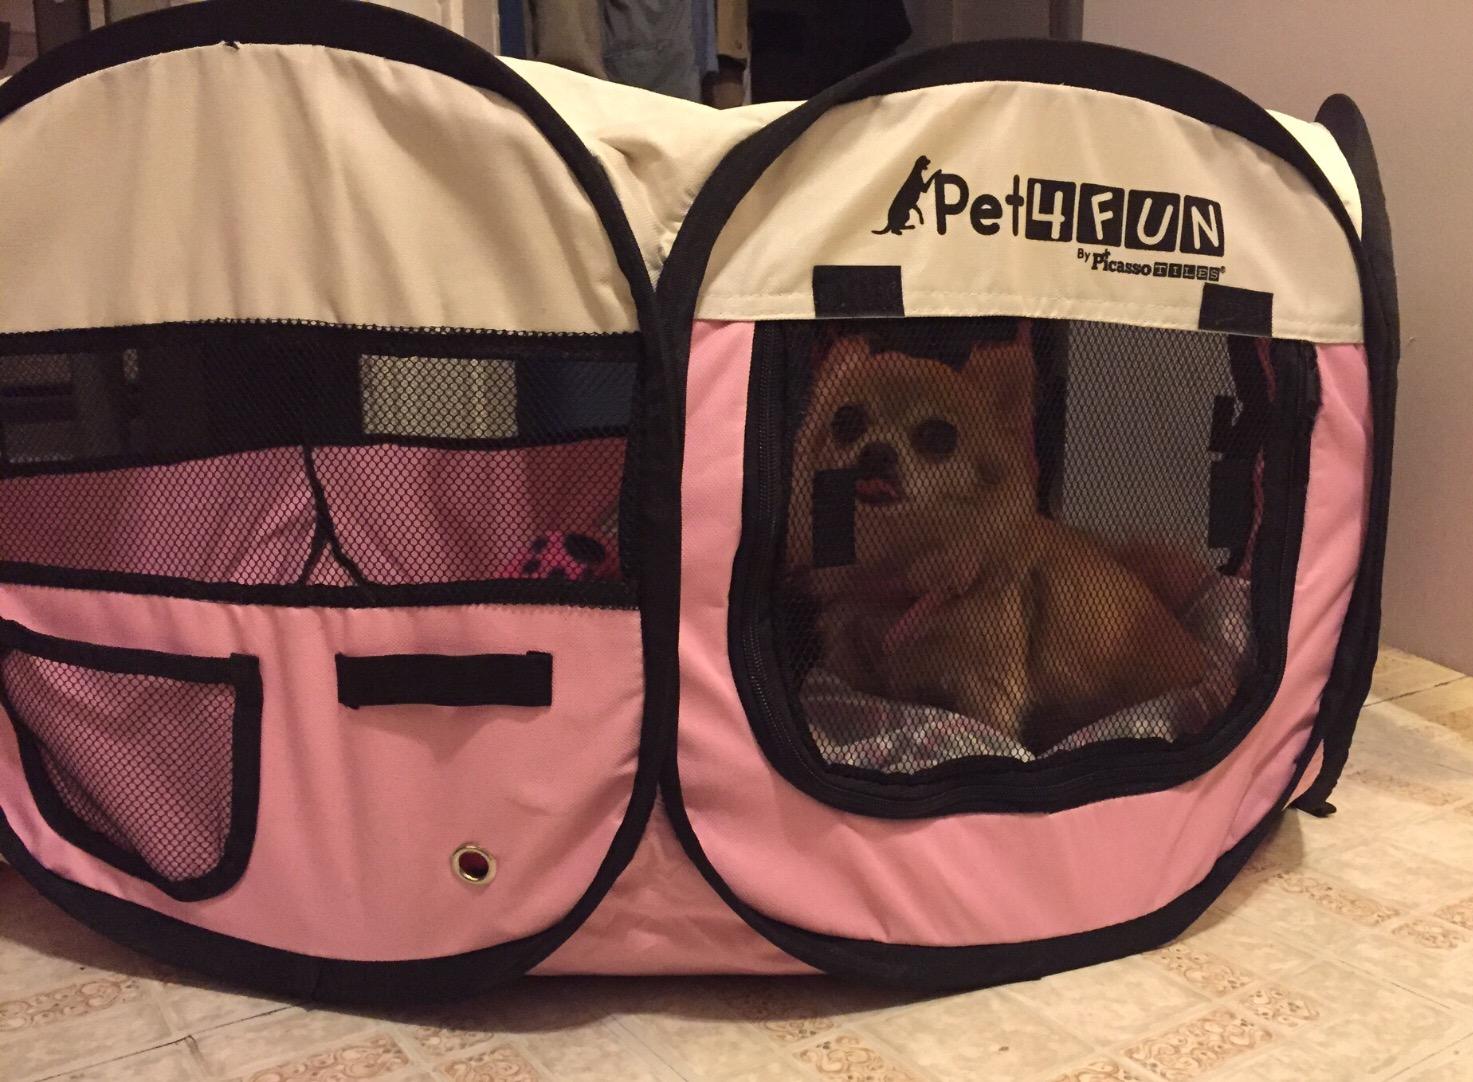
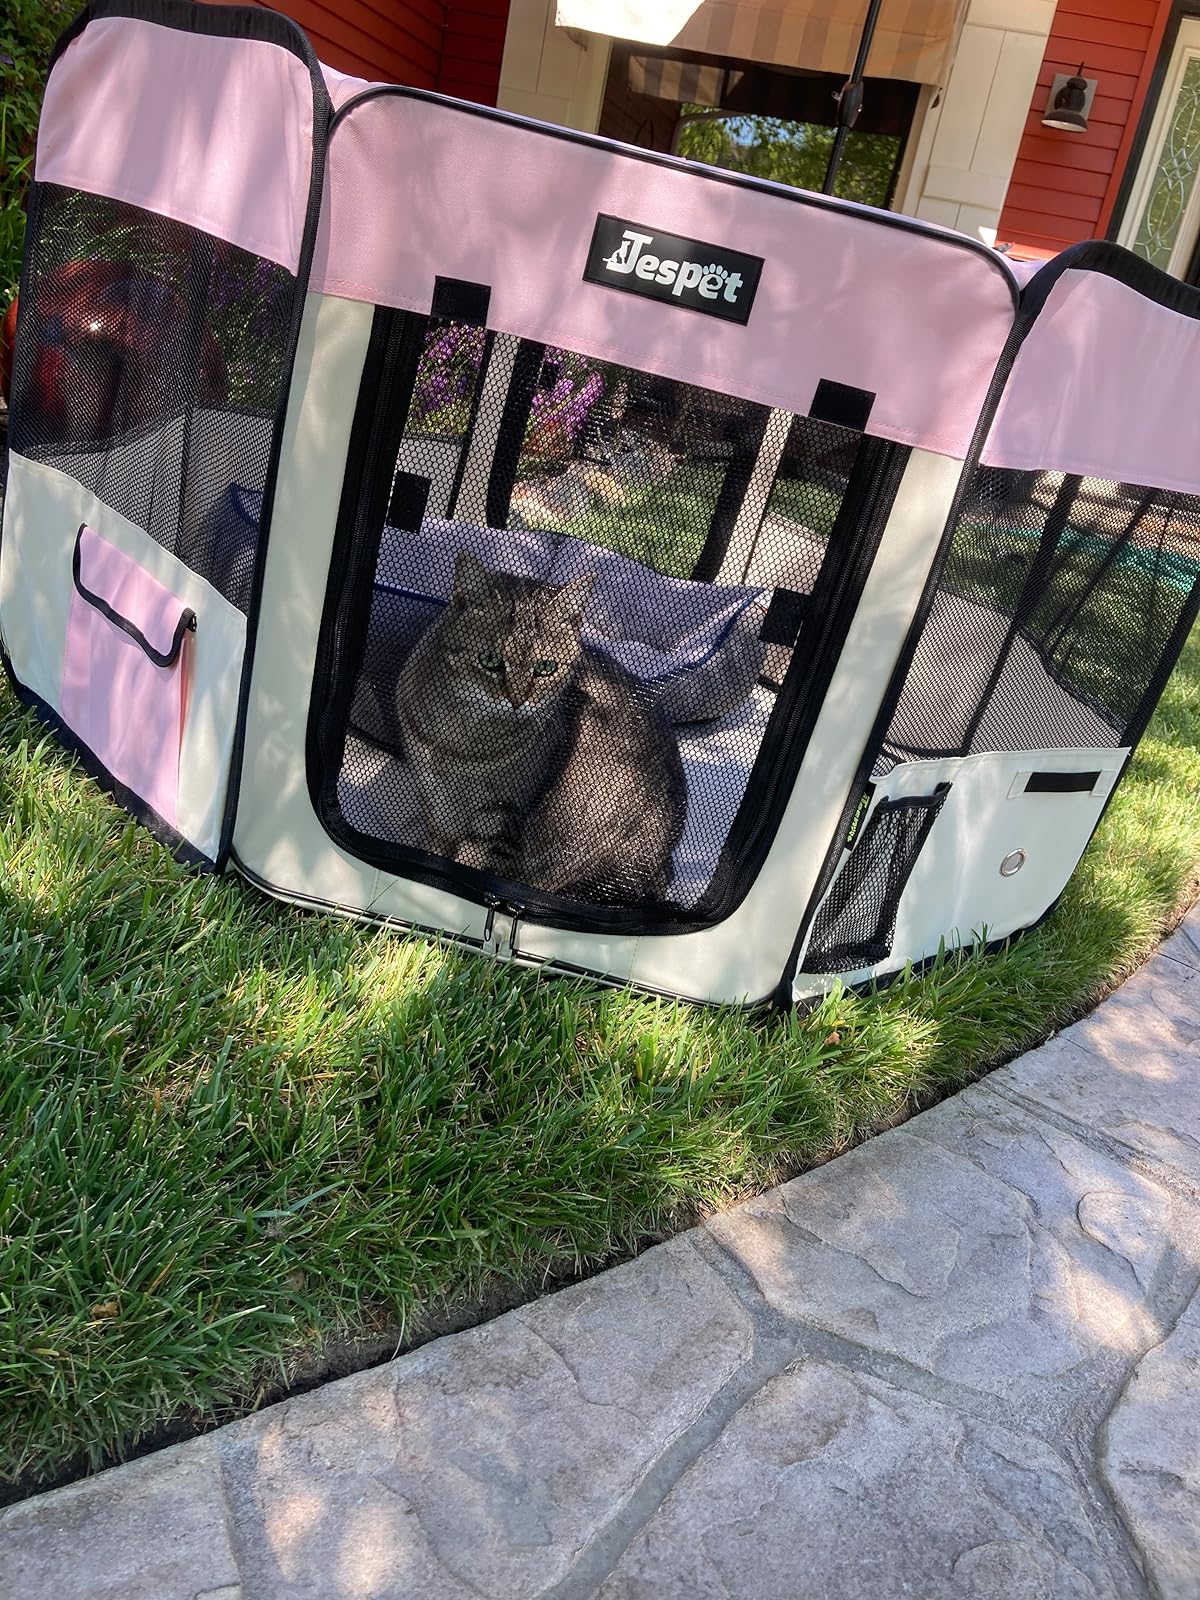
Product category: items_kennel
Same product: no